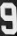
Number: 9